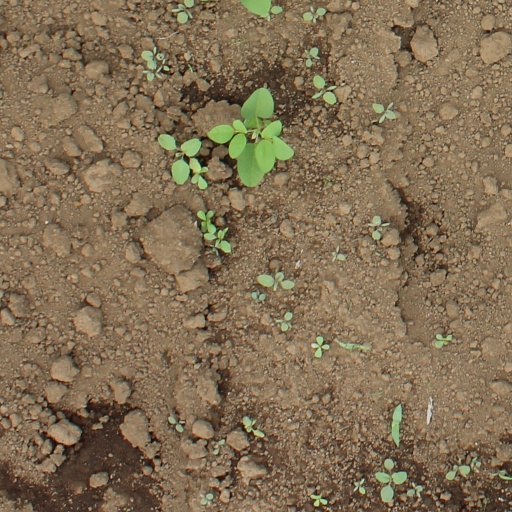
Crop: soybean